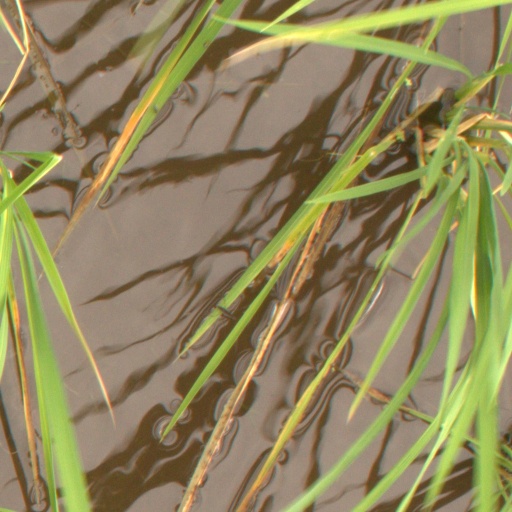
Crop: rice